Lê Quý Đôn High School for the Gifted, Da Nang

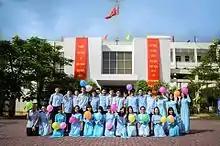
School uniform

As a highly selective public high school, admission into Le Quy Don High School for the Gifted is granted through a rigorous application process with entrance exams. The application process comprises two rounds: